Local extinction

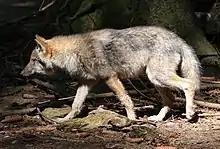
"Canis lupus"

Major environmental events, such as volcanic eruptions, may lead to large numbers of local extinctions, such as with the 1980 Mount St. Helens eruption, which led to a fern spike extinction.